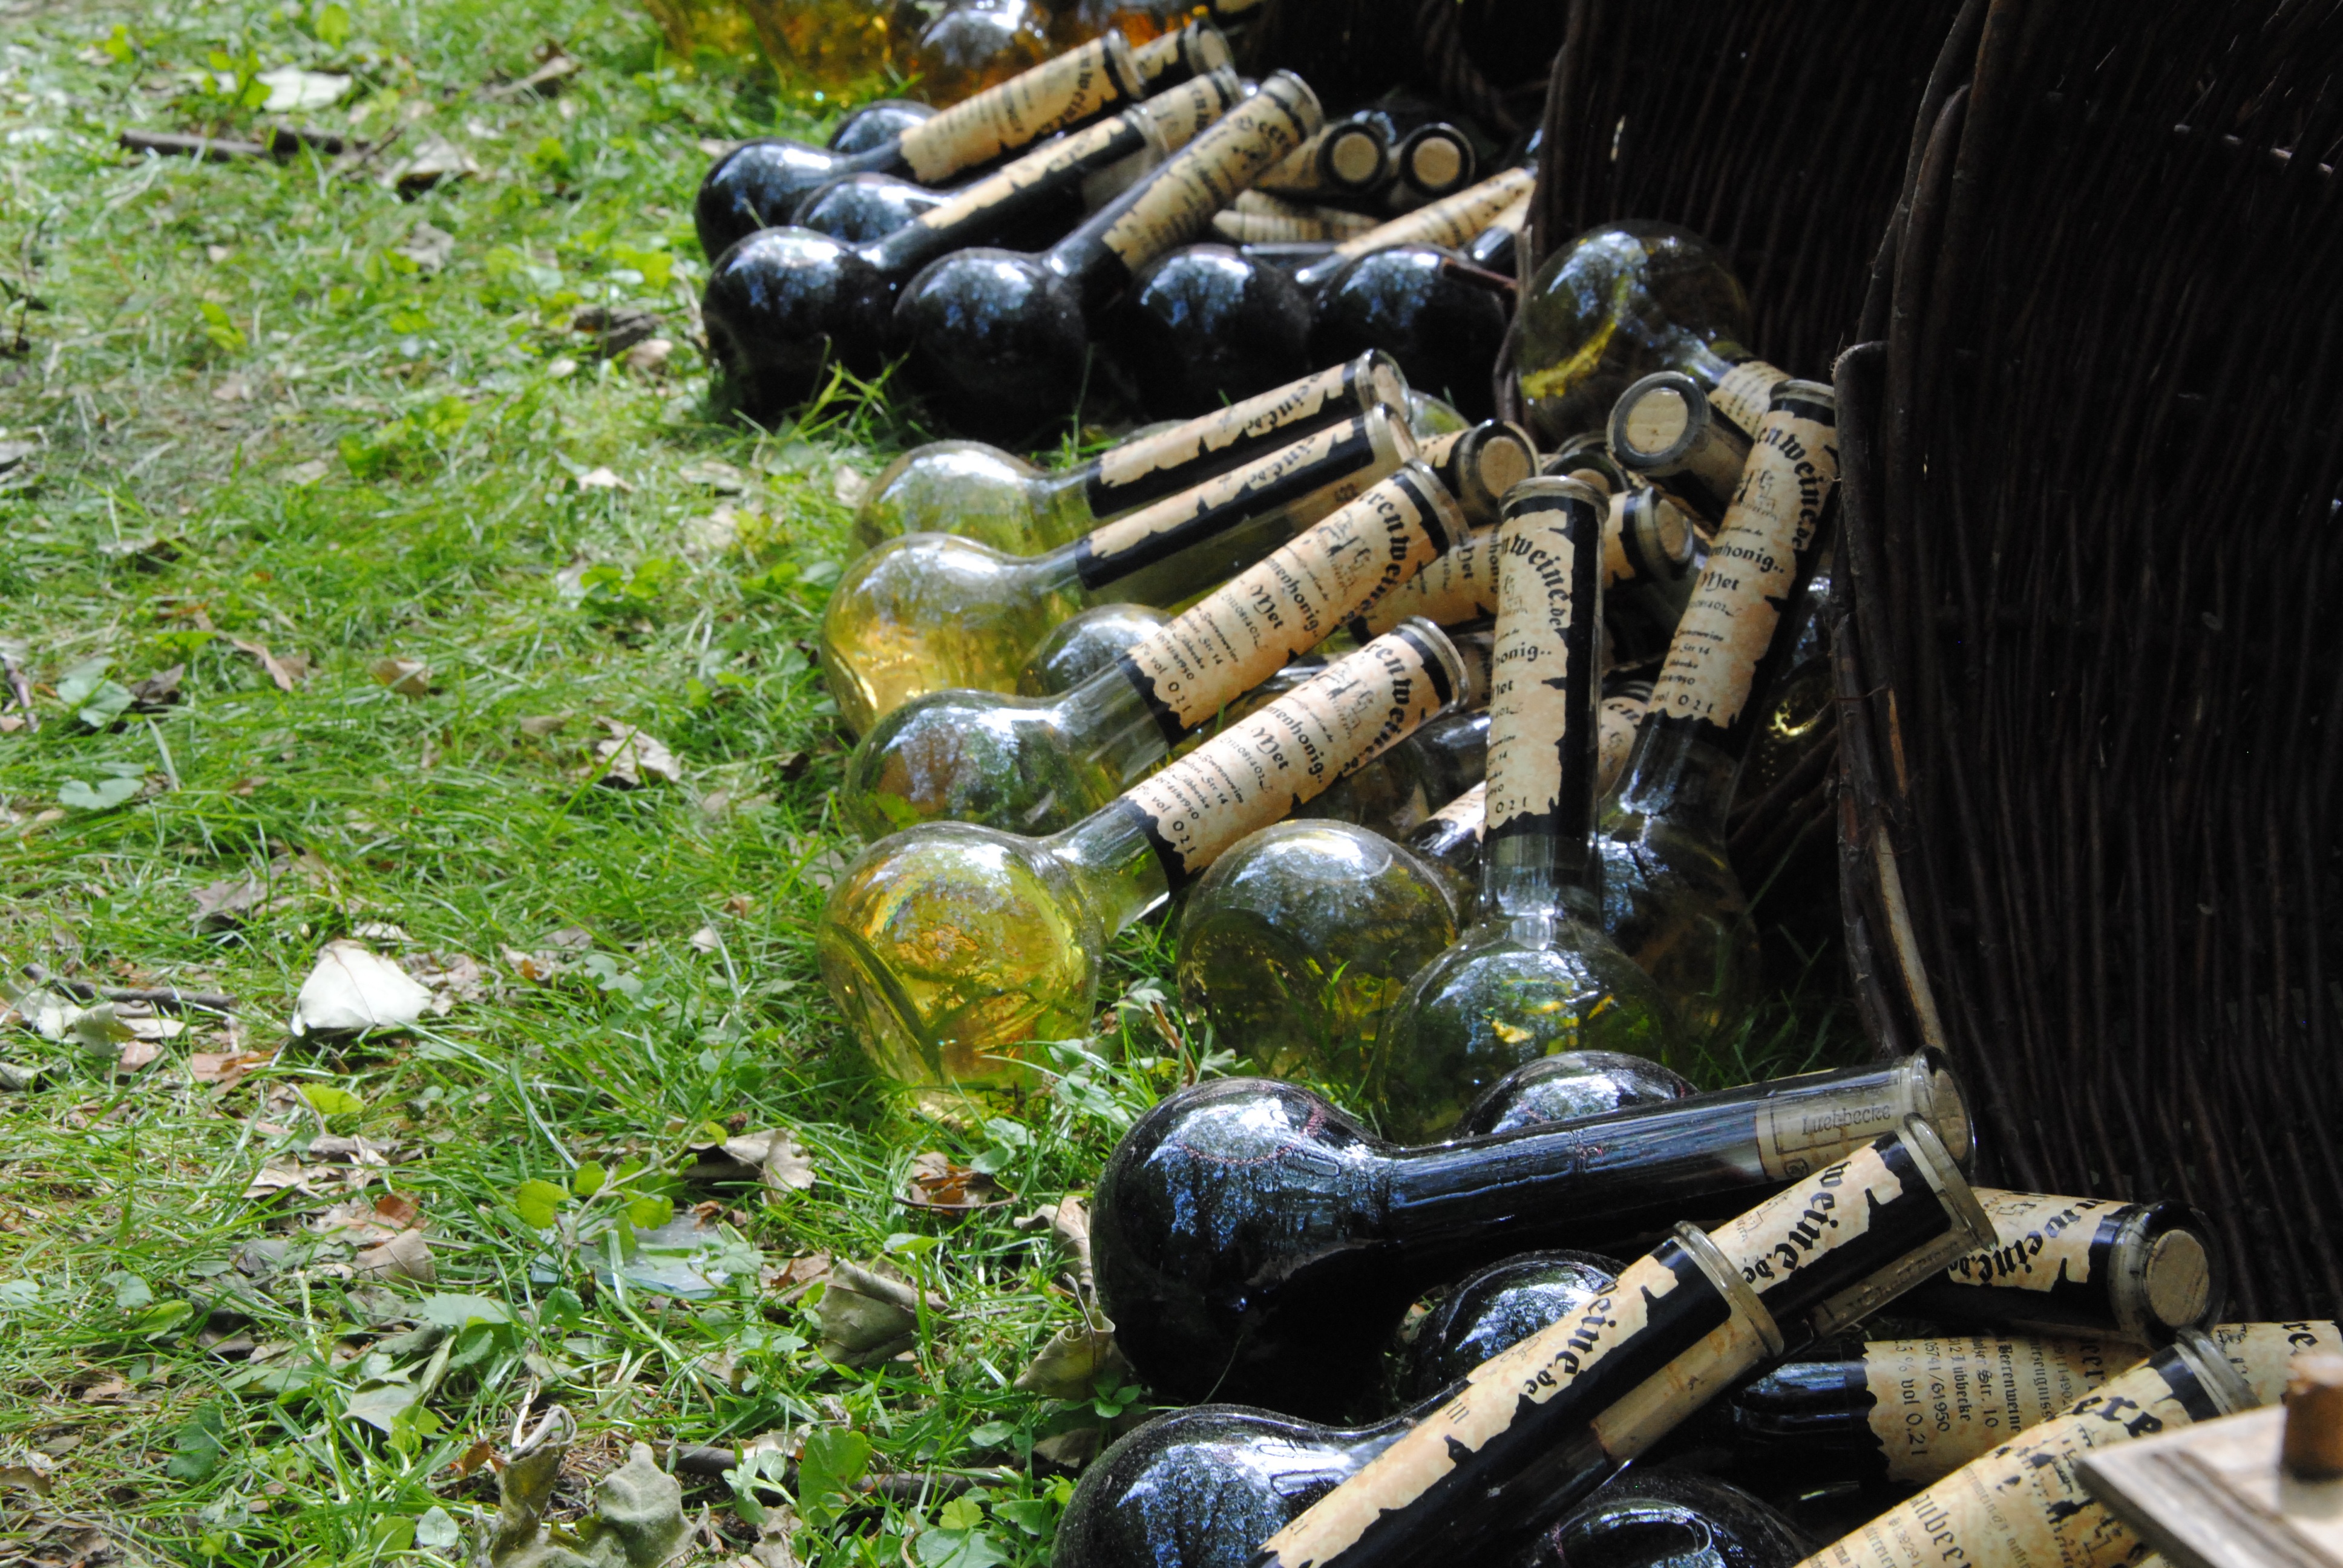
glass, decoration, soldier, drink, bottle, alcohol, bottles, sale, spirit, games, middle ages, beverages, screenshot, firearm, alcohol sales, glass bottles, spektakulum, medieval market, herbal extracts, love strunk, marksman